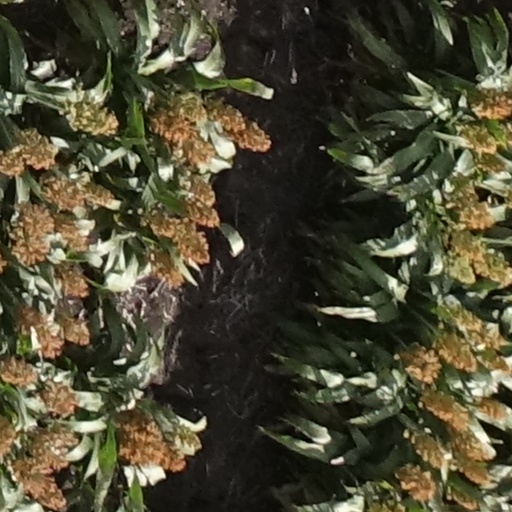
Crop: sorghum